Military history of Italy during World War I

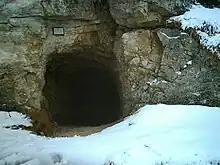
A mine gallery in the ice at Pasubio

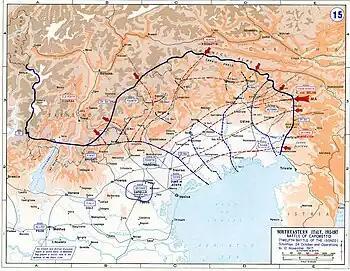
The Battle of Caporetto

From 1915, the high peaks of the Dolomites range were an area of fierce mountain warfare. In order to protect their soldiers from enemy fire and the hostile alpine environment, both Austro-Hungarian and Italian military engineers constructed fighting tunnels which offered a degree of cover and allowed better logistics support. Working at high altitudes in the hard carbonate rock of the Dolomites, often in exposed areas near mountain peaks and even in glacial ice, required extreme skill of both Austro-Hungarian and Italian miners.